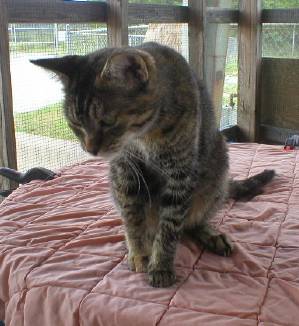
Label: cat